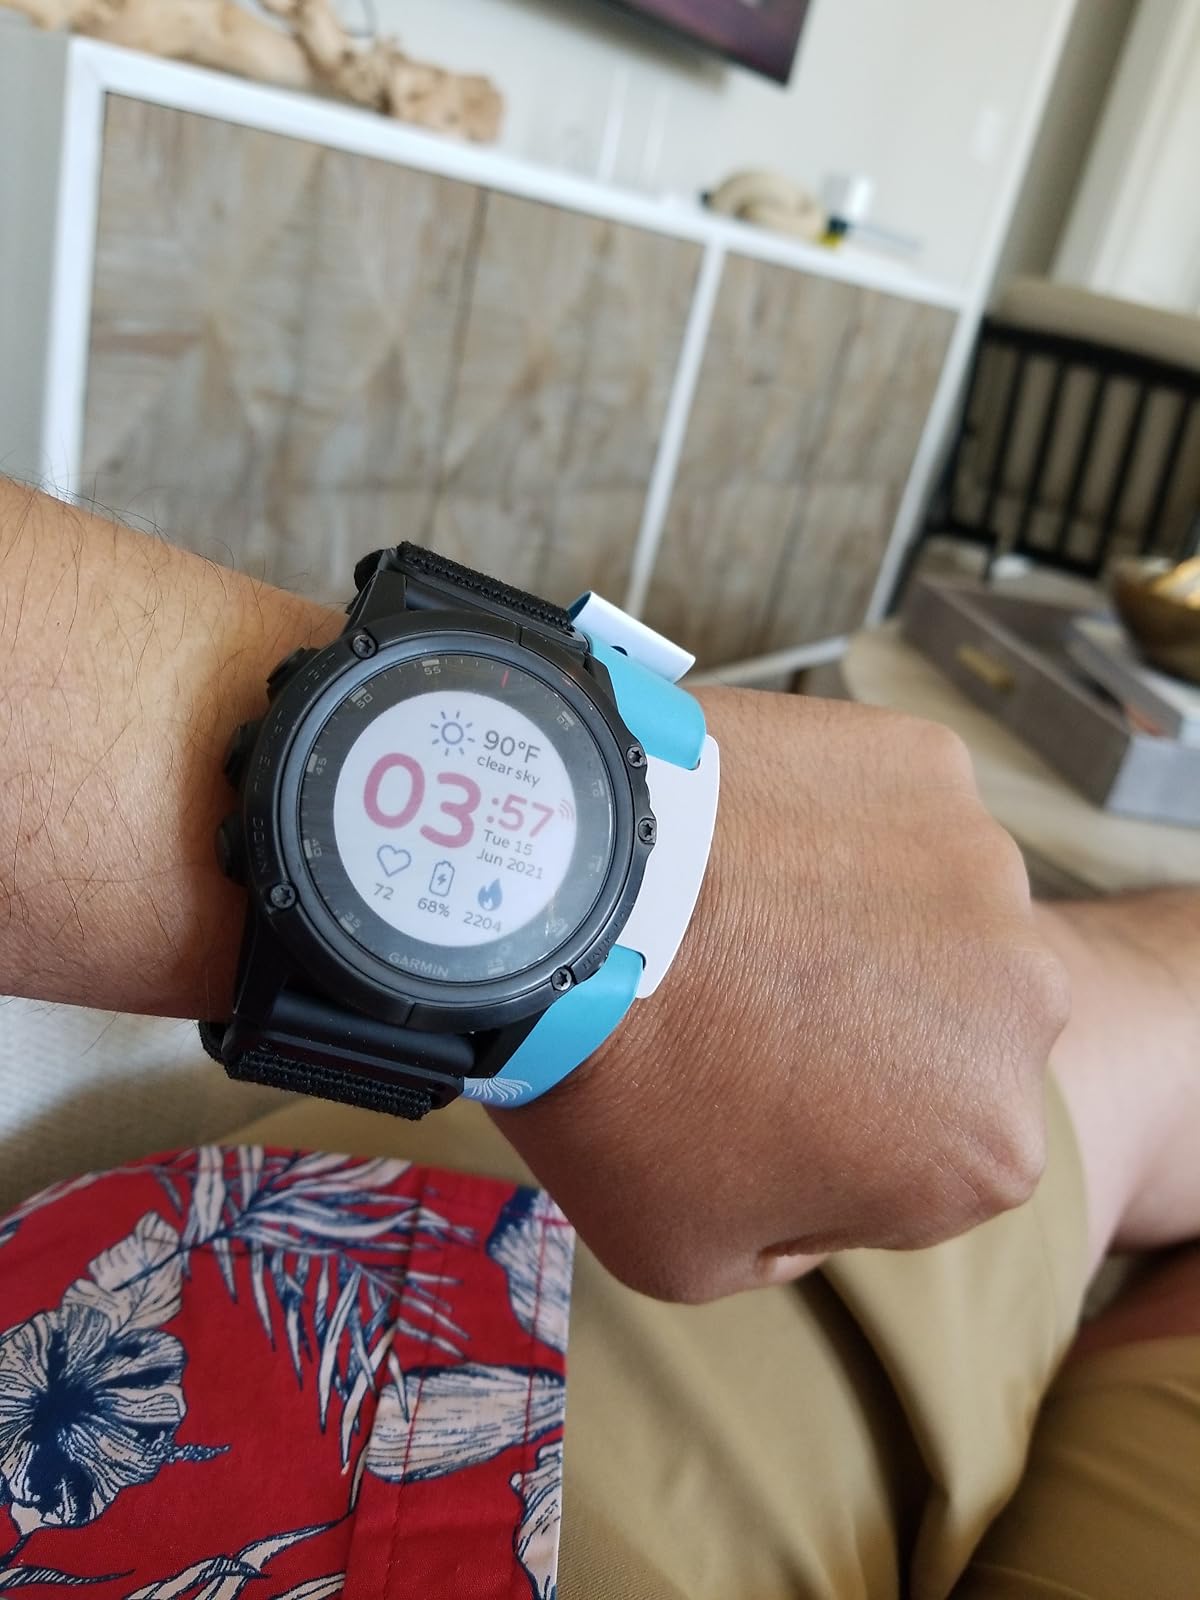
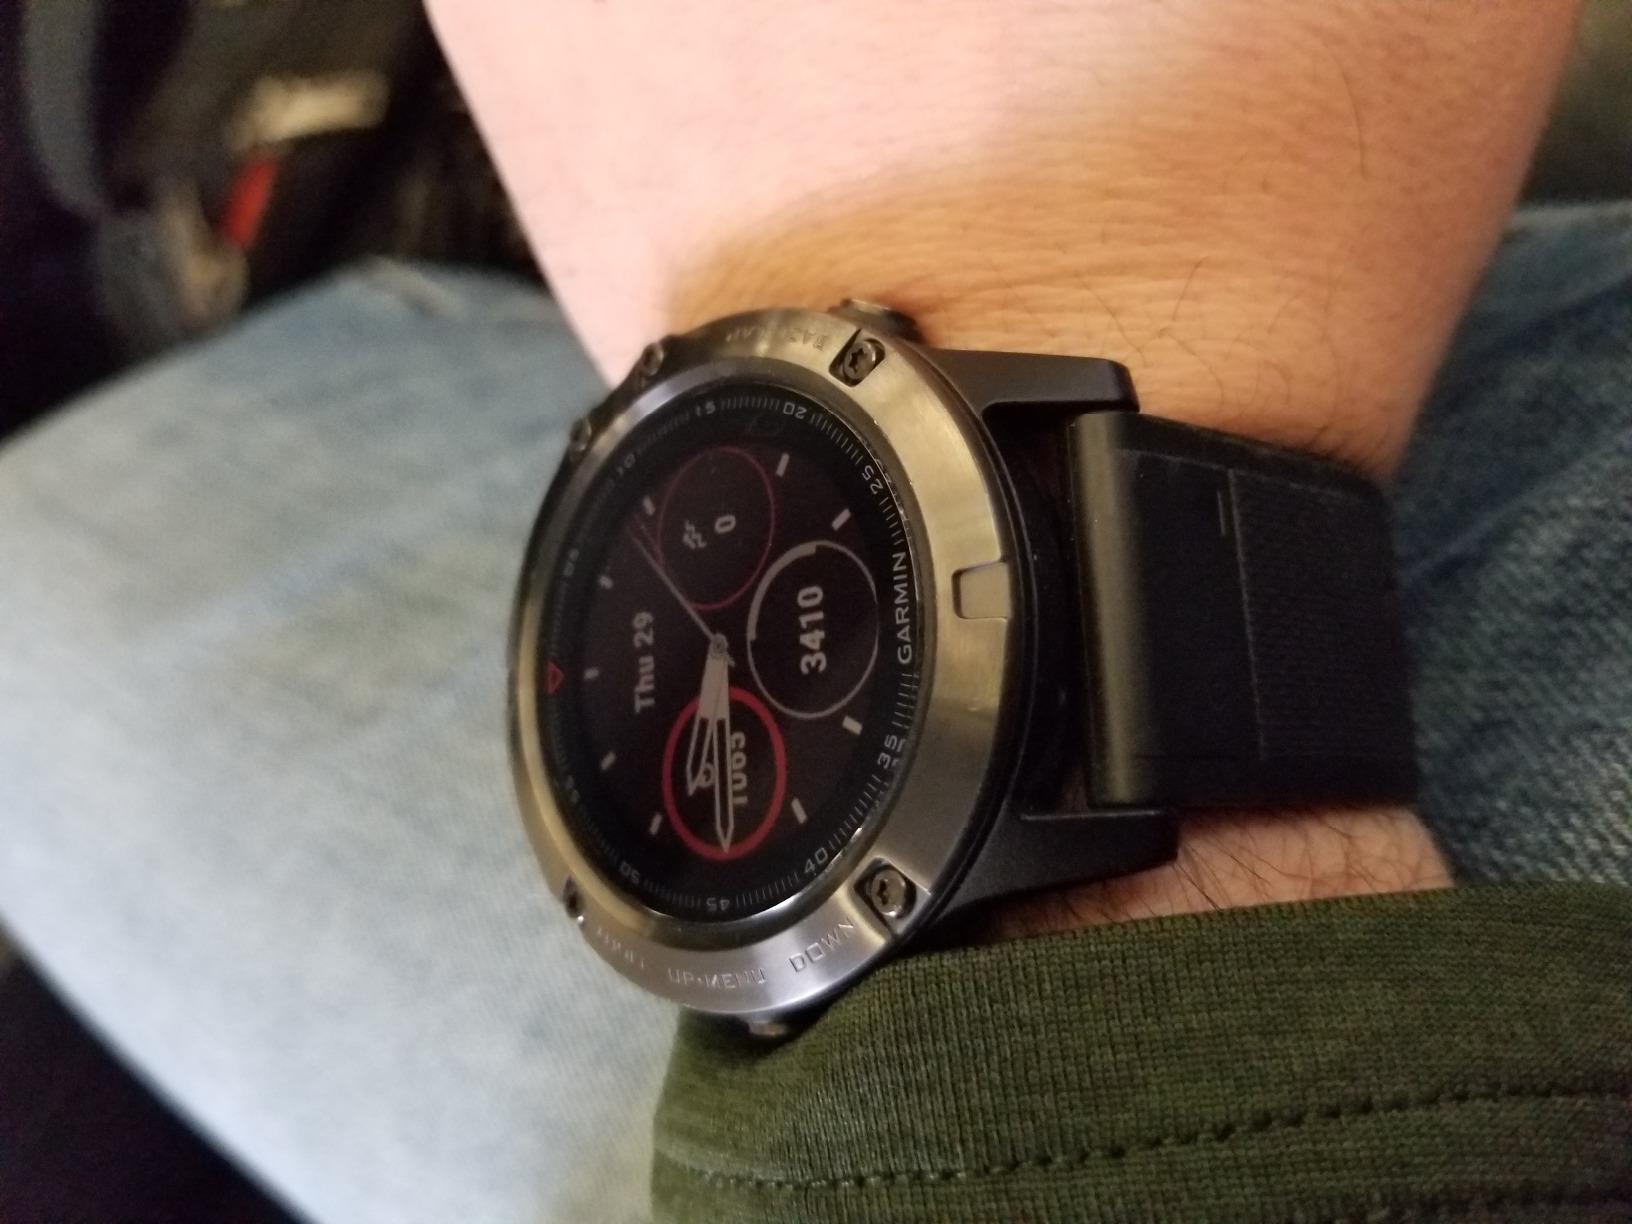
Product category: smartwatch
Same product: no